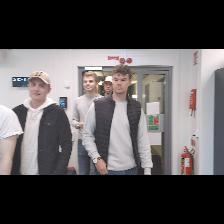
Label: Human